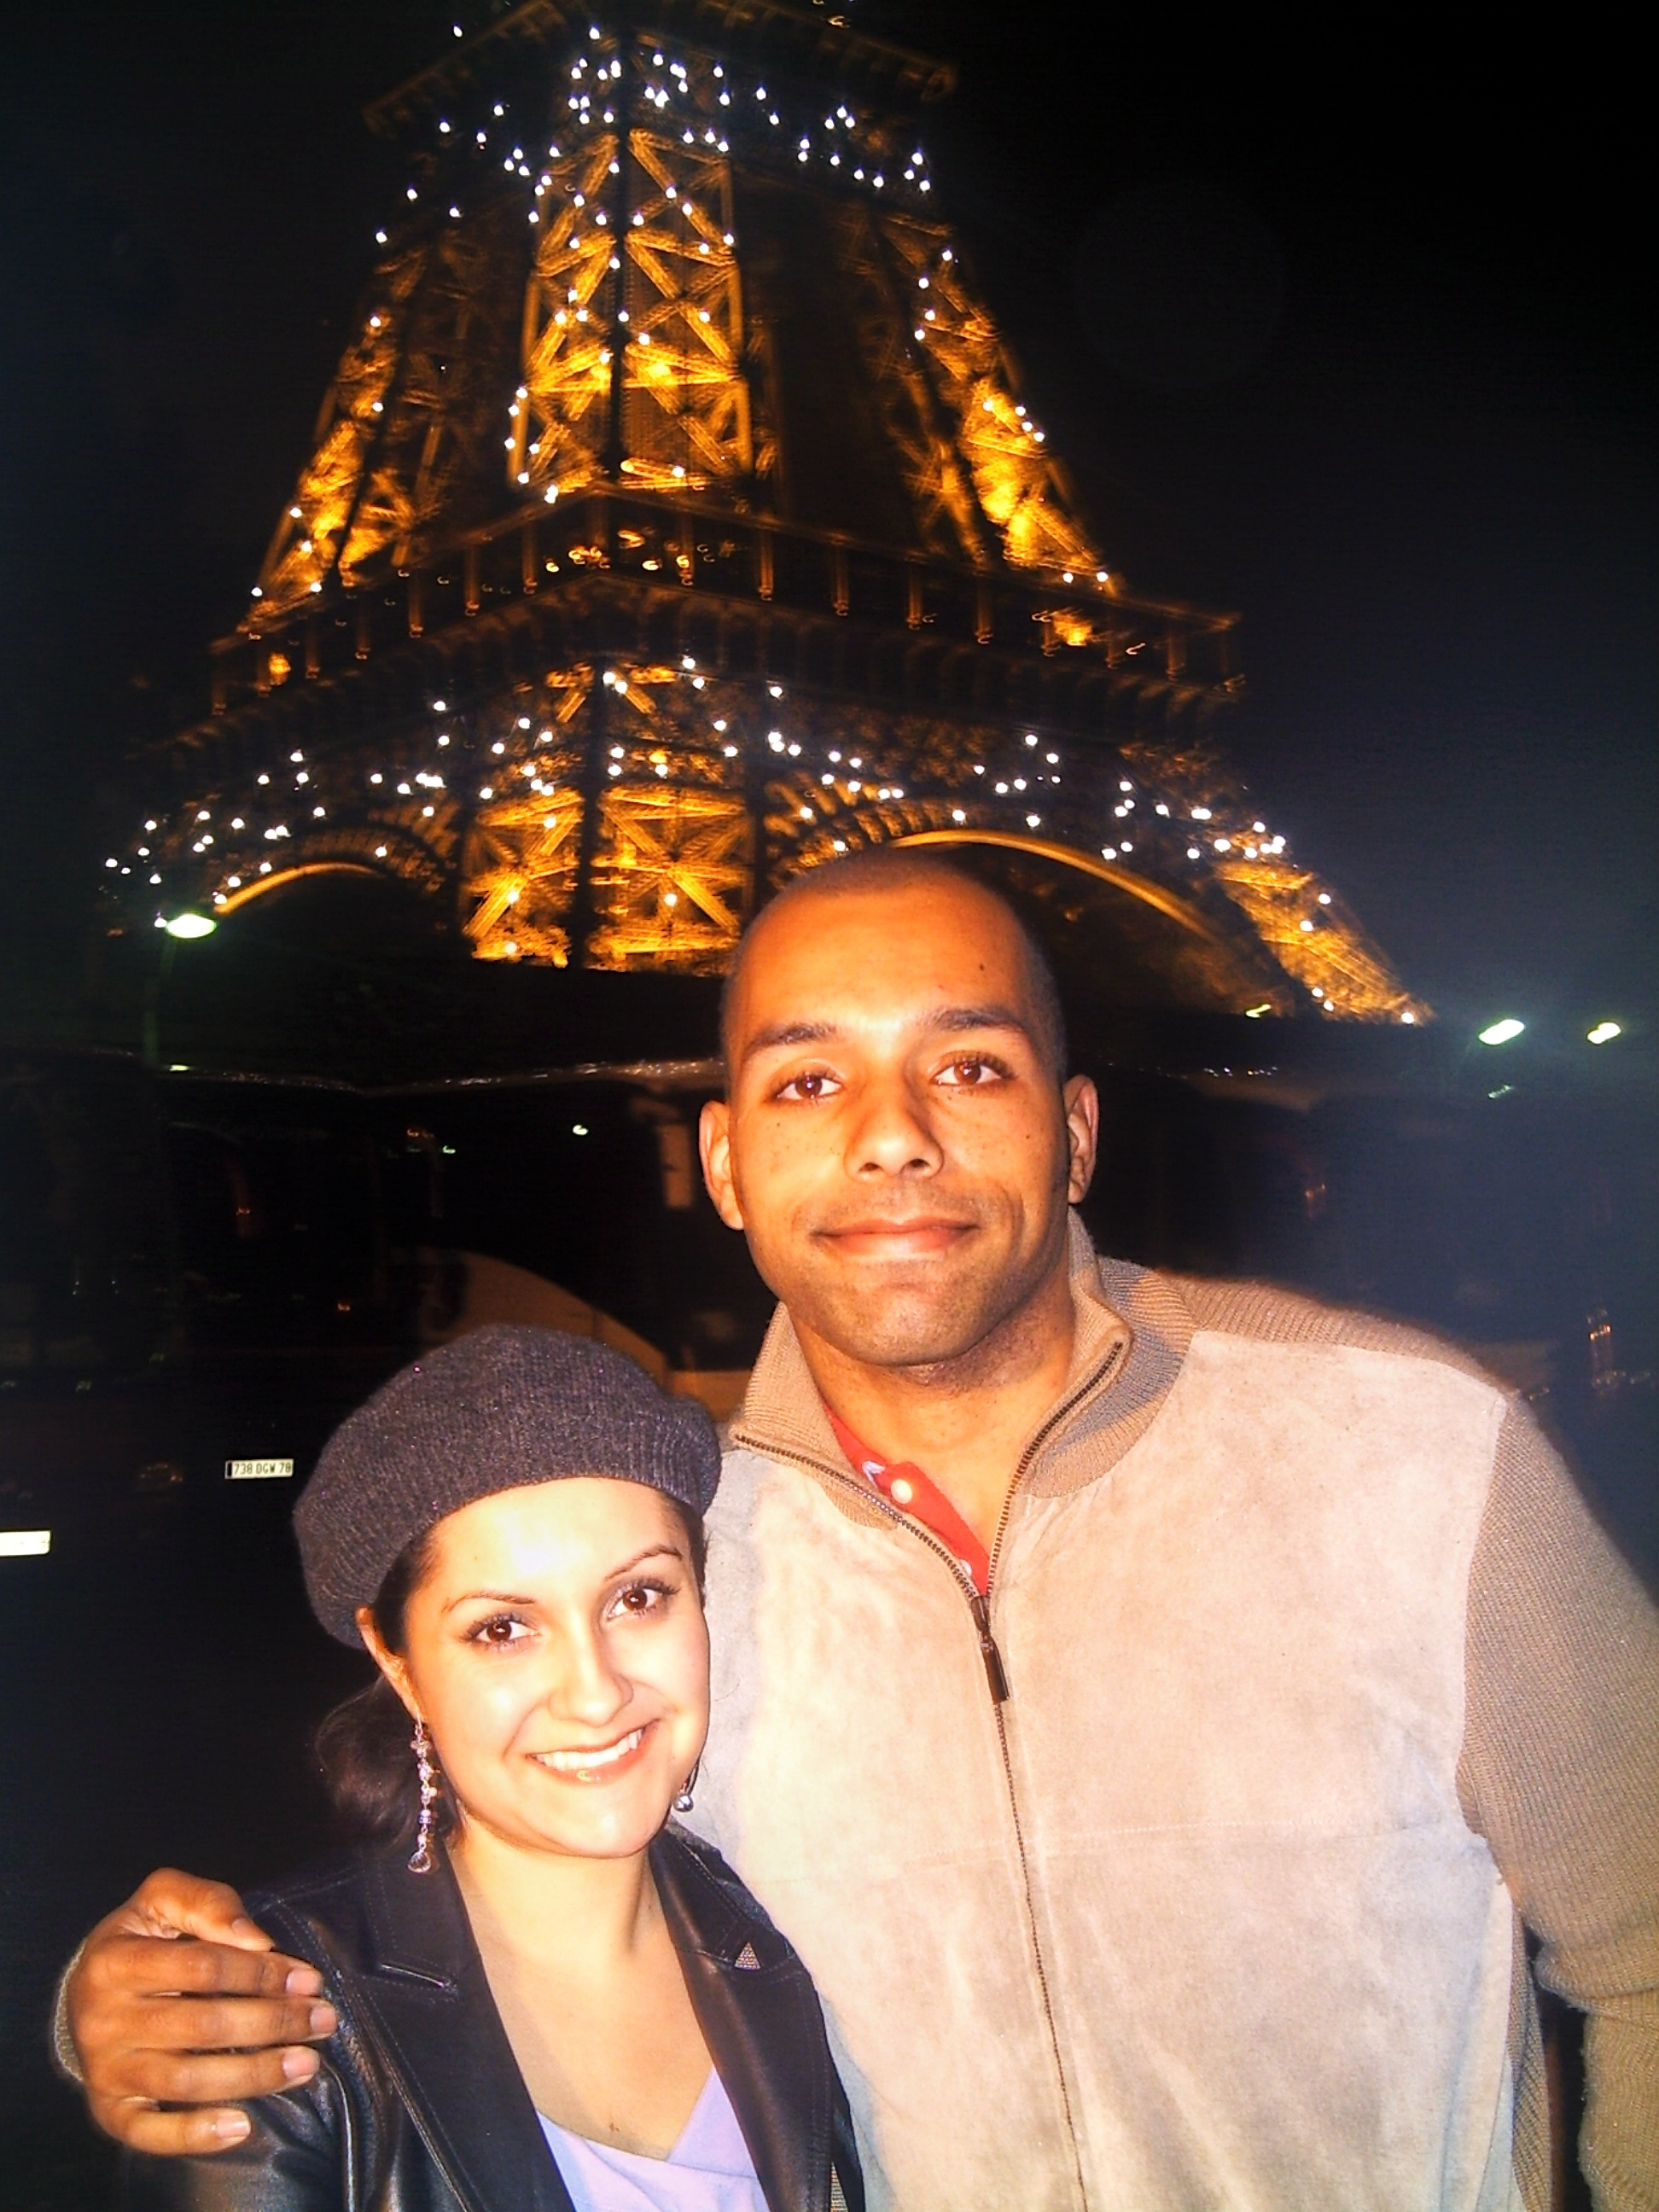
night, paris, france, love, tower, louvre, couple, romance, lighting, marriage, smile, creativecommons, de, fun, eiffel, happy, relationship, temple, arc, versailles, tradition, triumph, couples, cattacombs